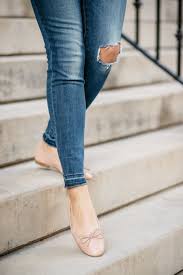
Label: Ballet Flat